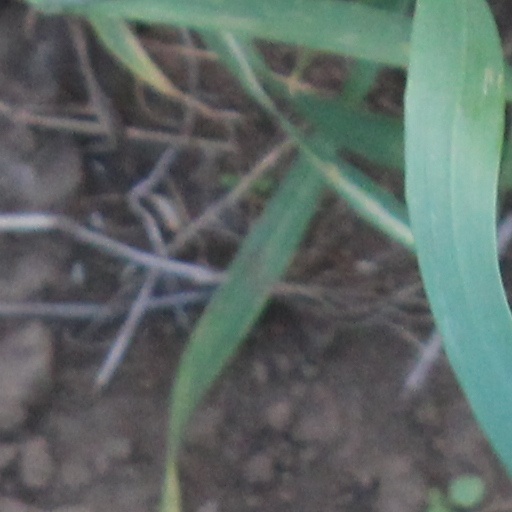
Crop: wheat